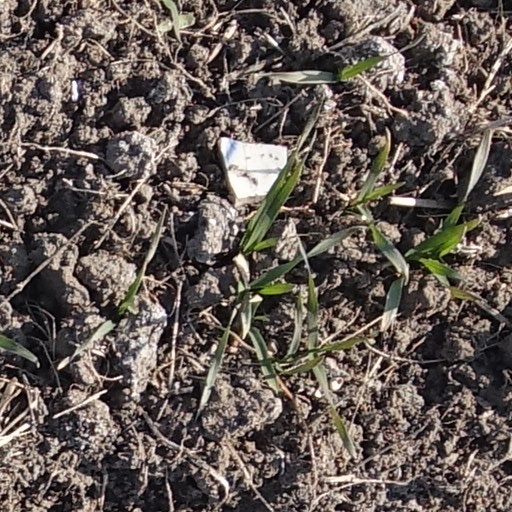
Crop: wheat